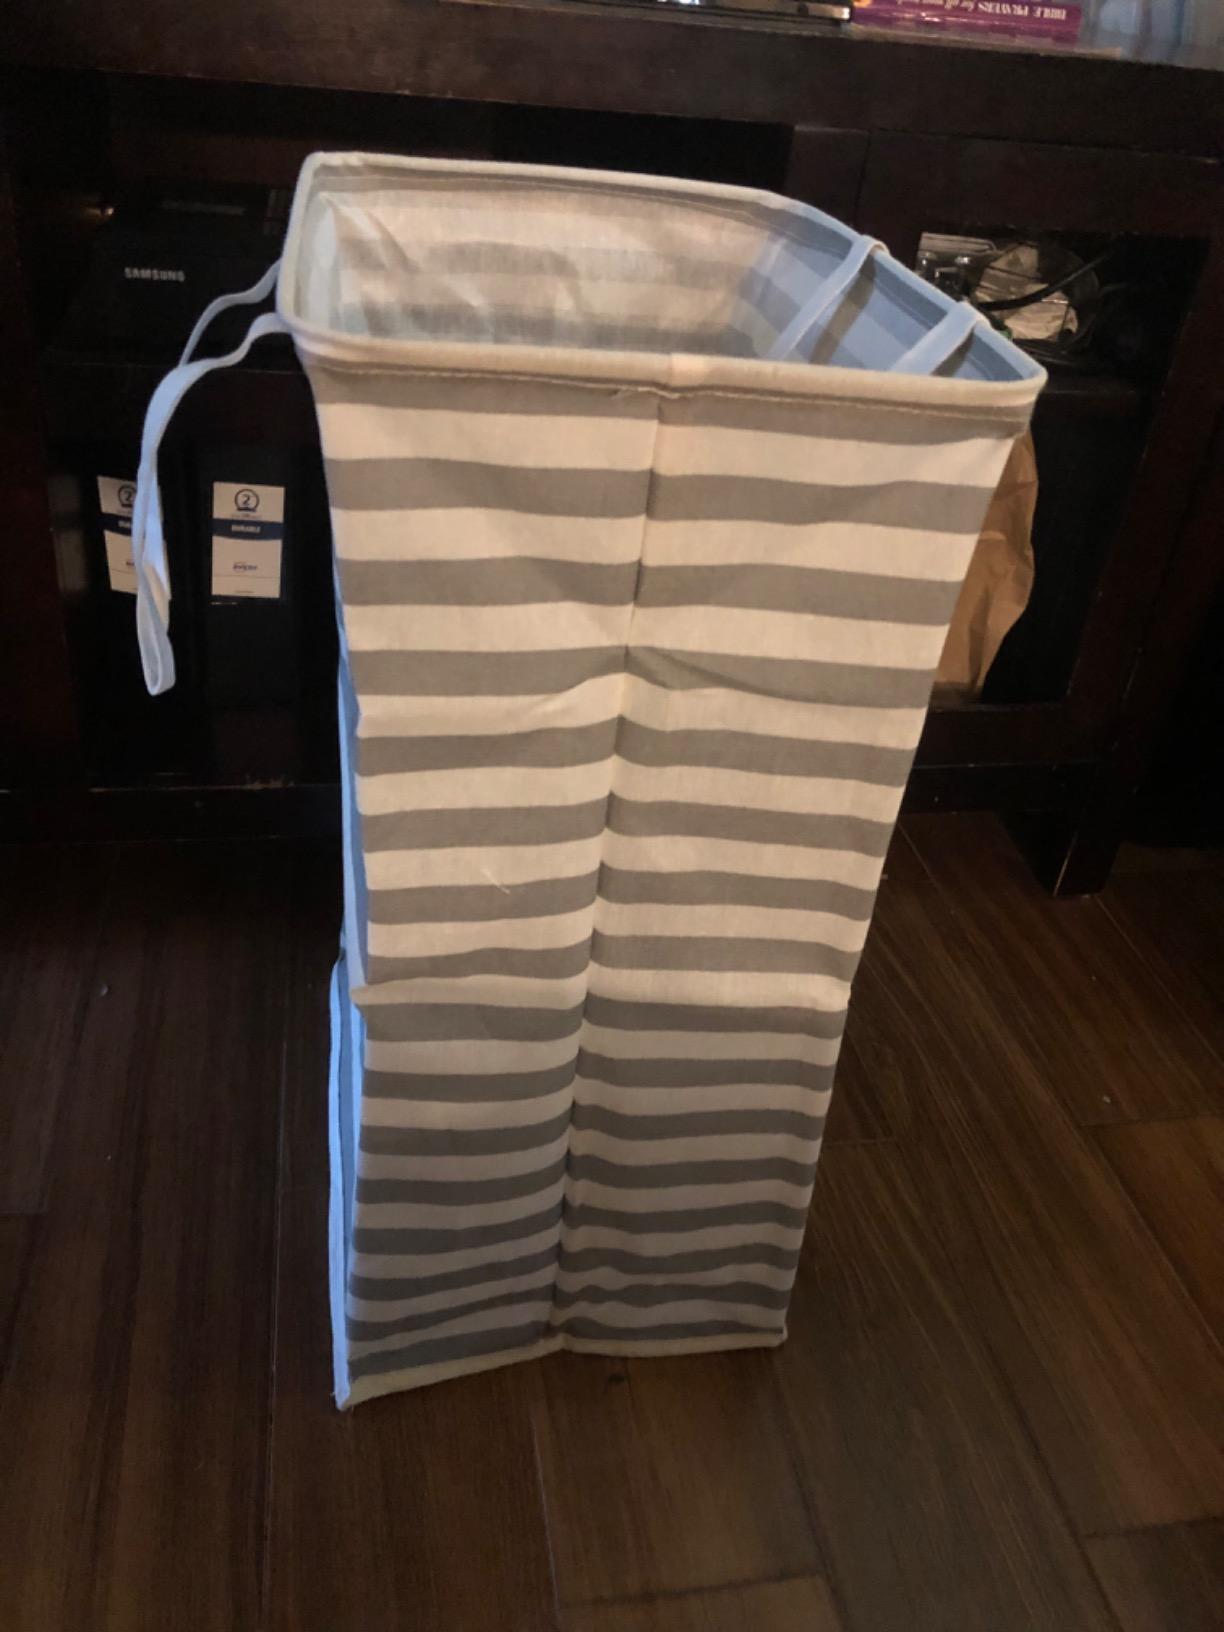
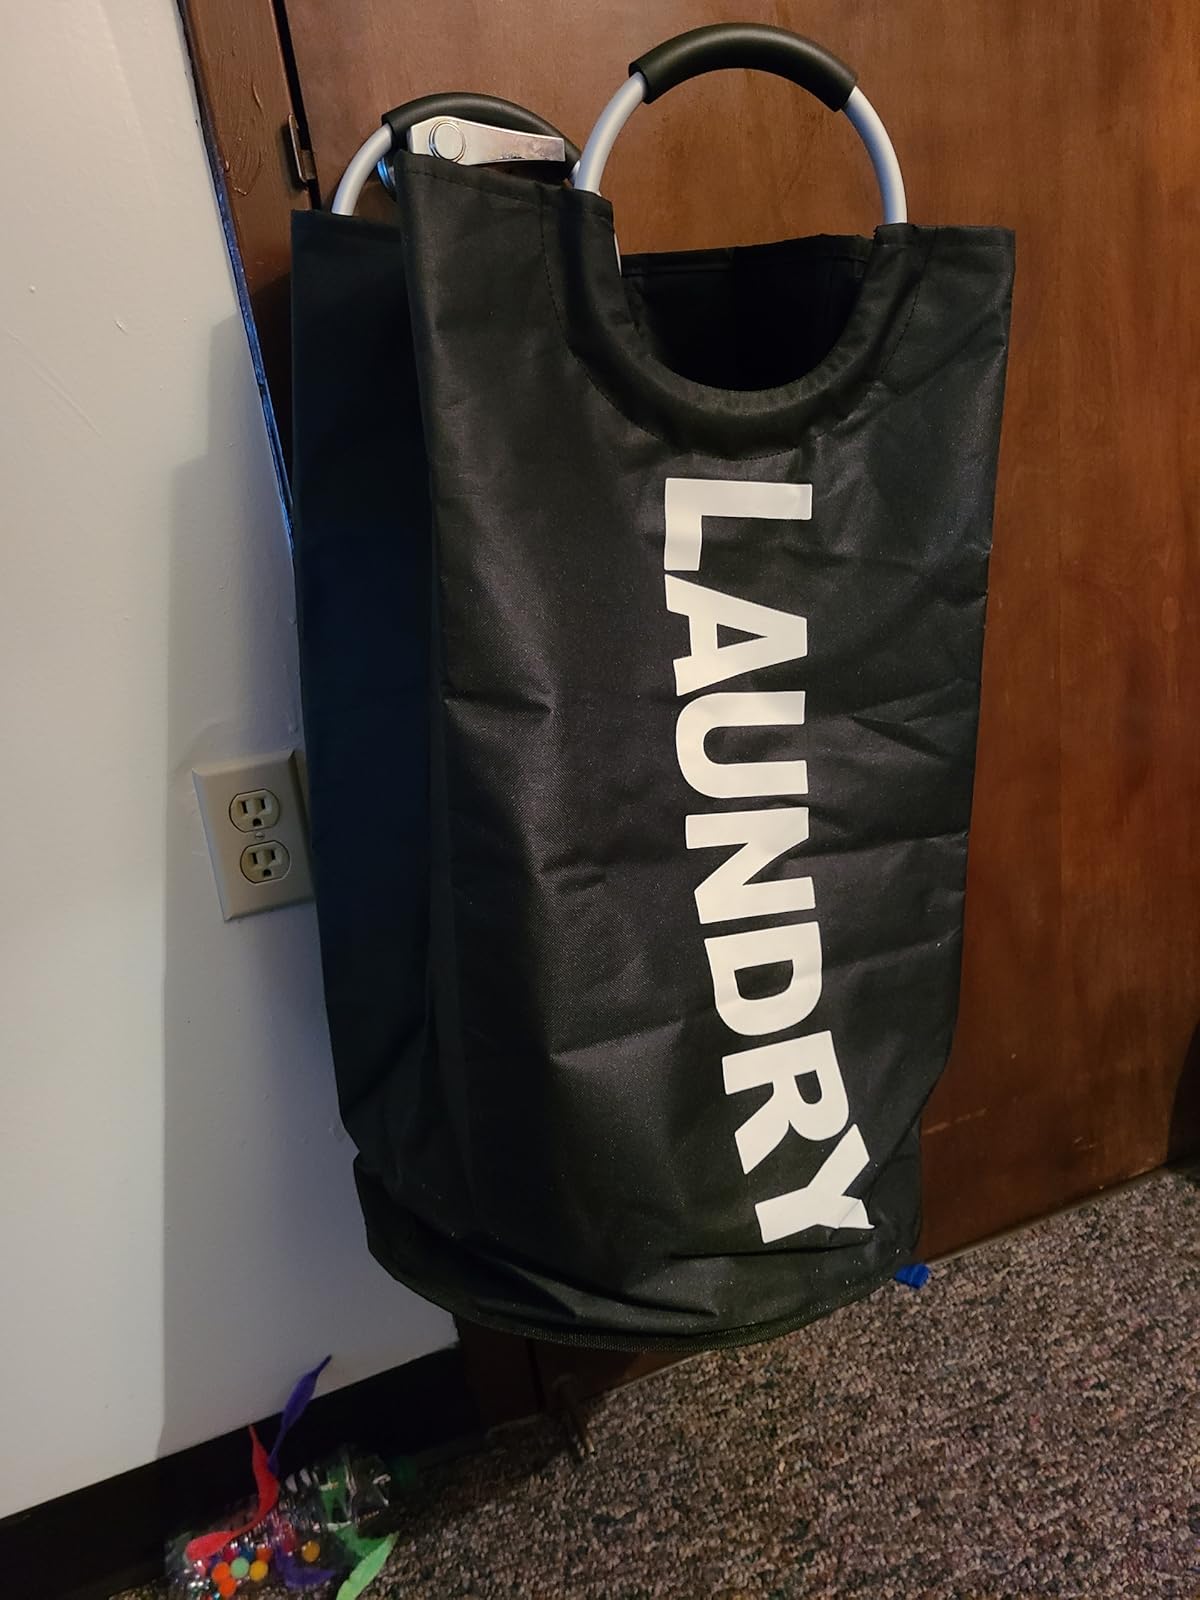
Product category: items_hamper
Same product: no